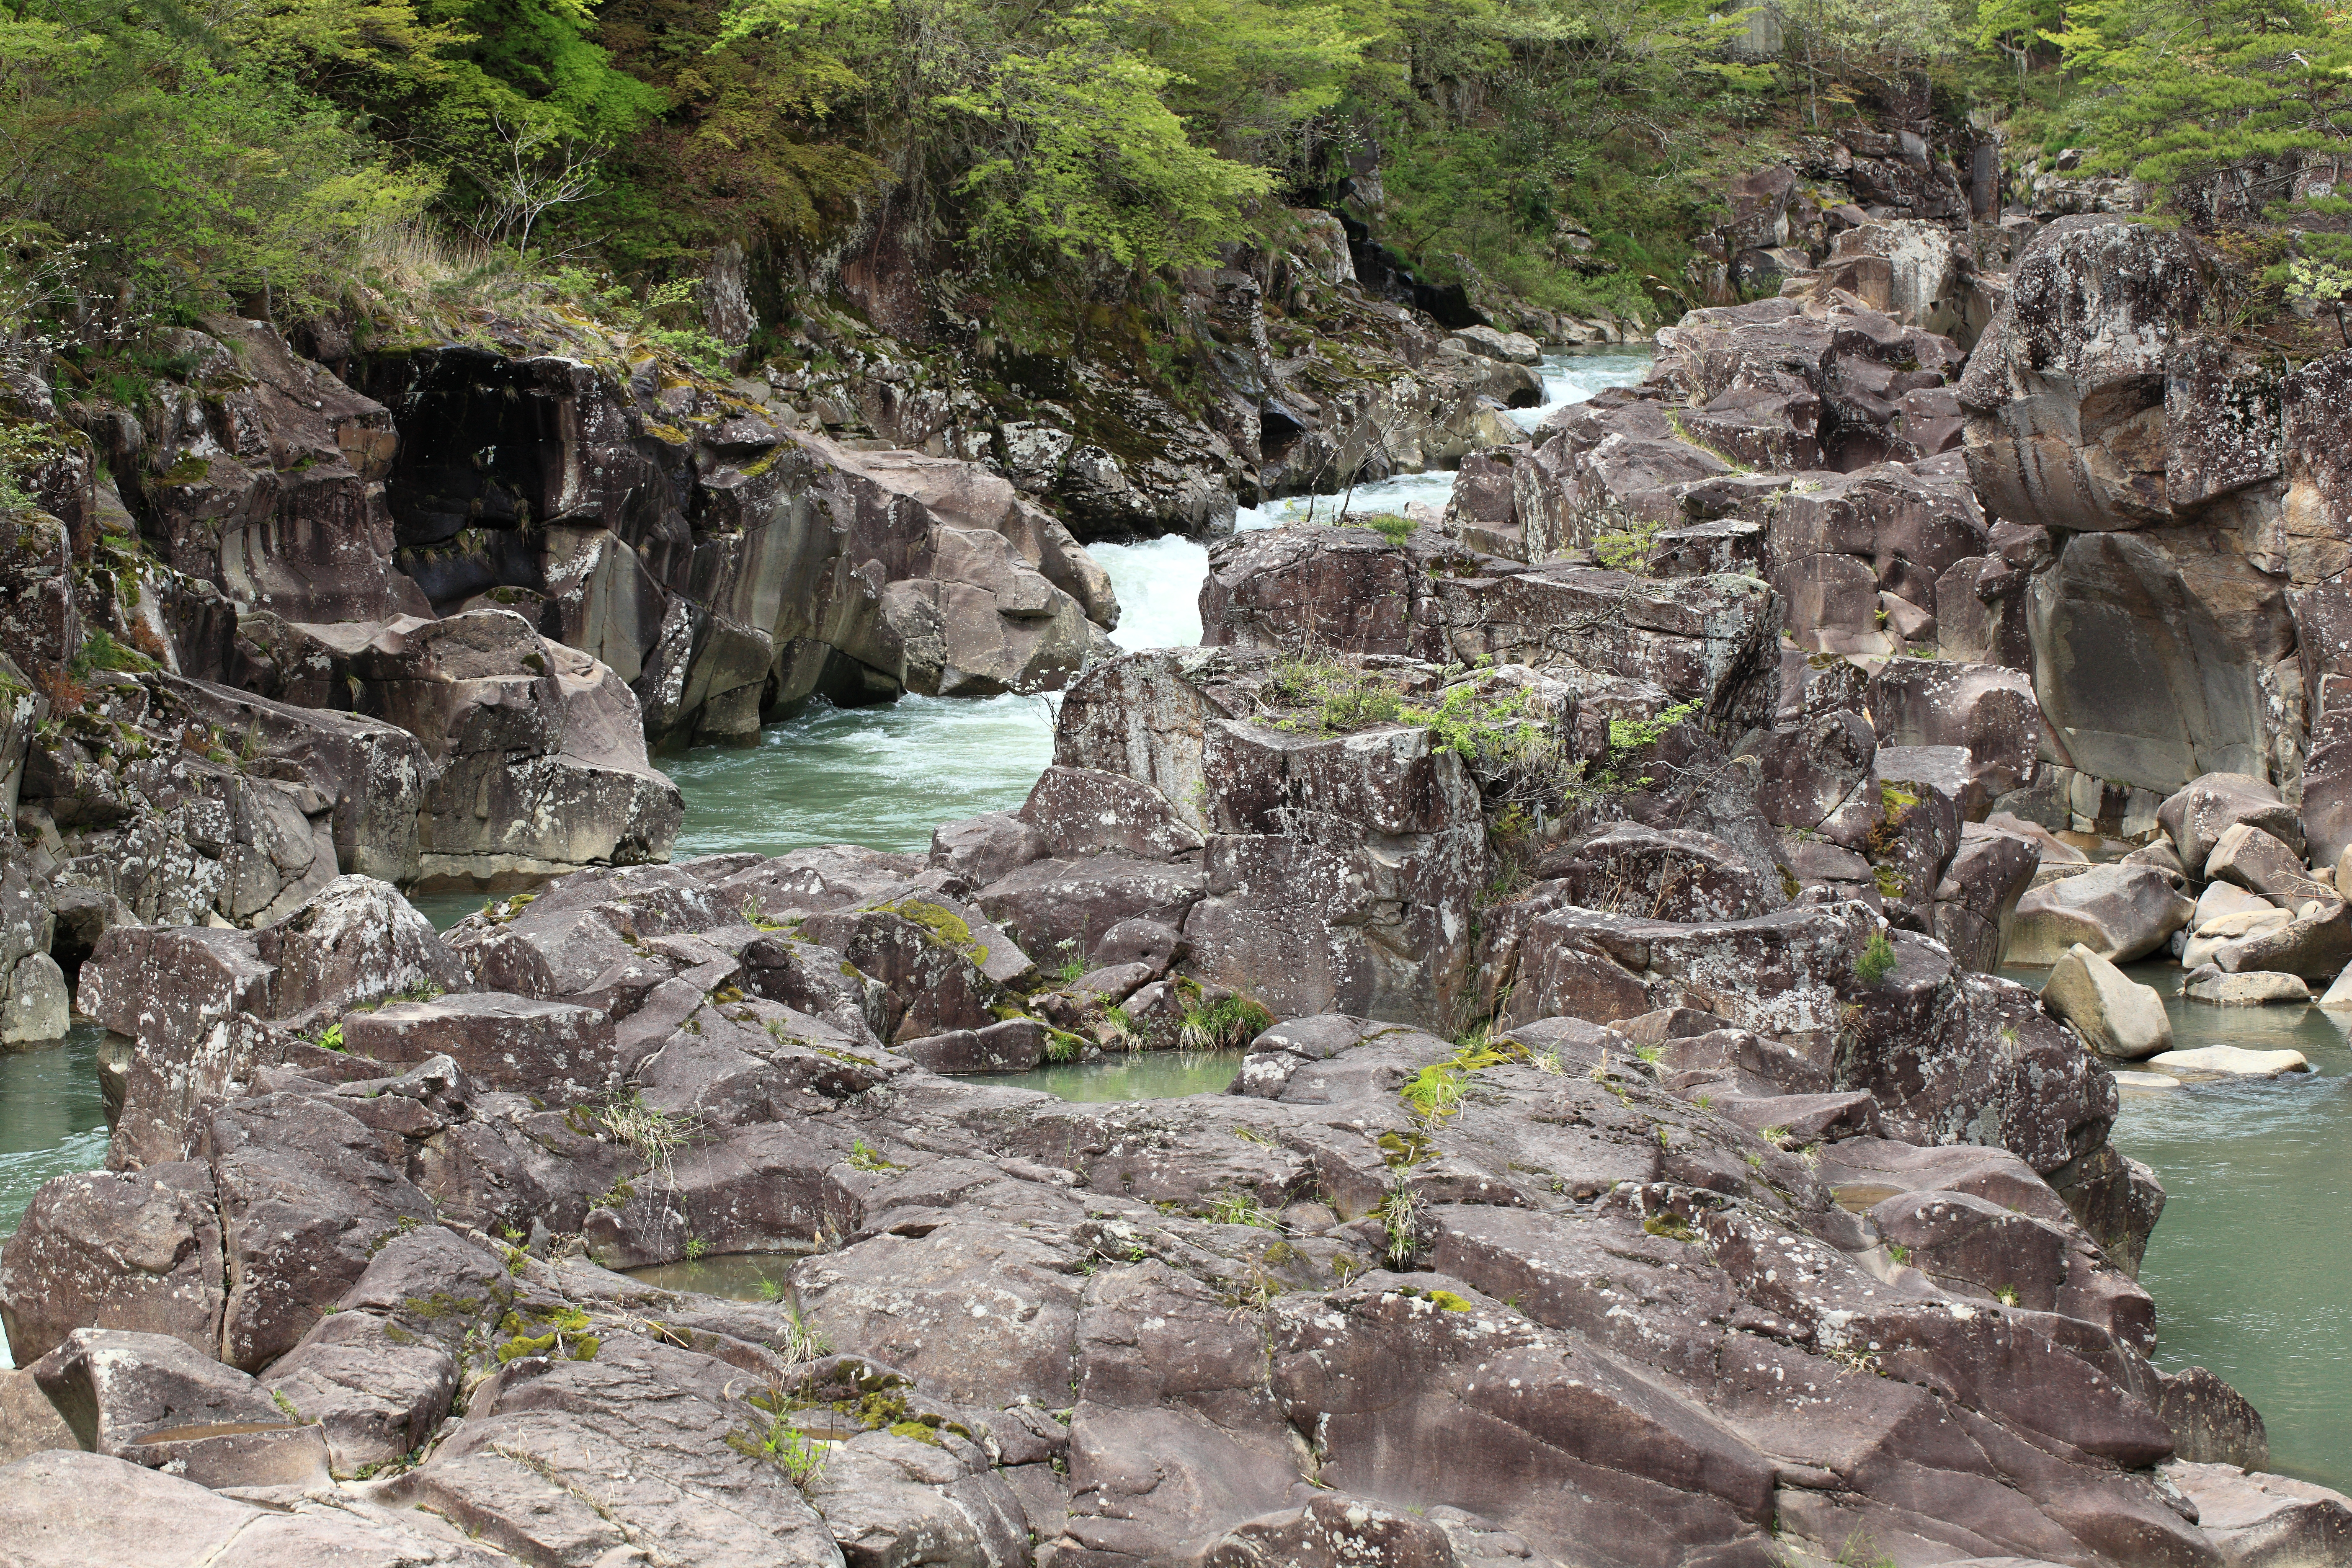
rock, waterfall, river, valley, stream, high, jungle, gorge, terrain, geology, 5d, hires, markii, water feature, hi, res, resolution, iwate, wadi, genbikei, ichinoseki, geological phenomenon